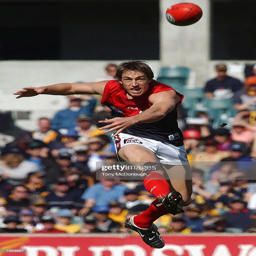
# for a city kicks the ball forward during the round match played .